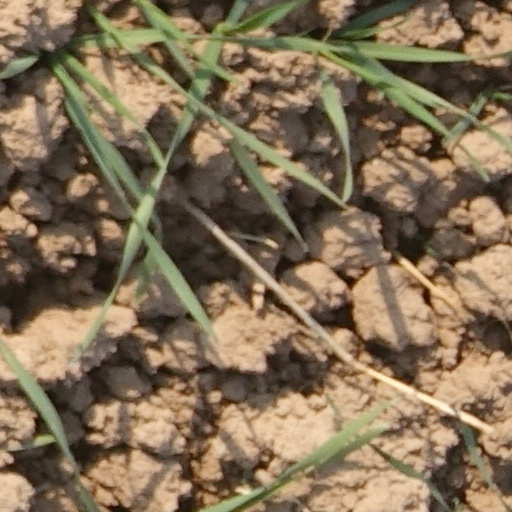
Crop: wheat